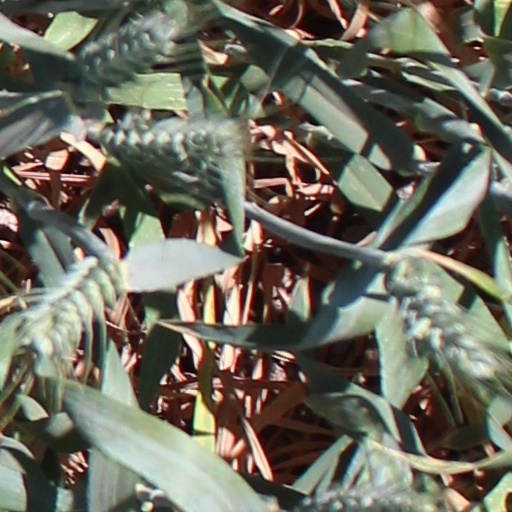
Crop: wheat